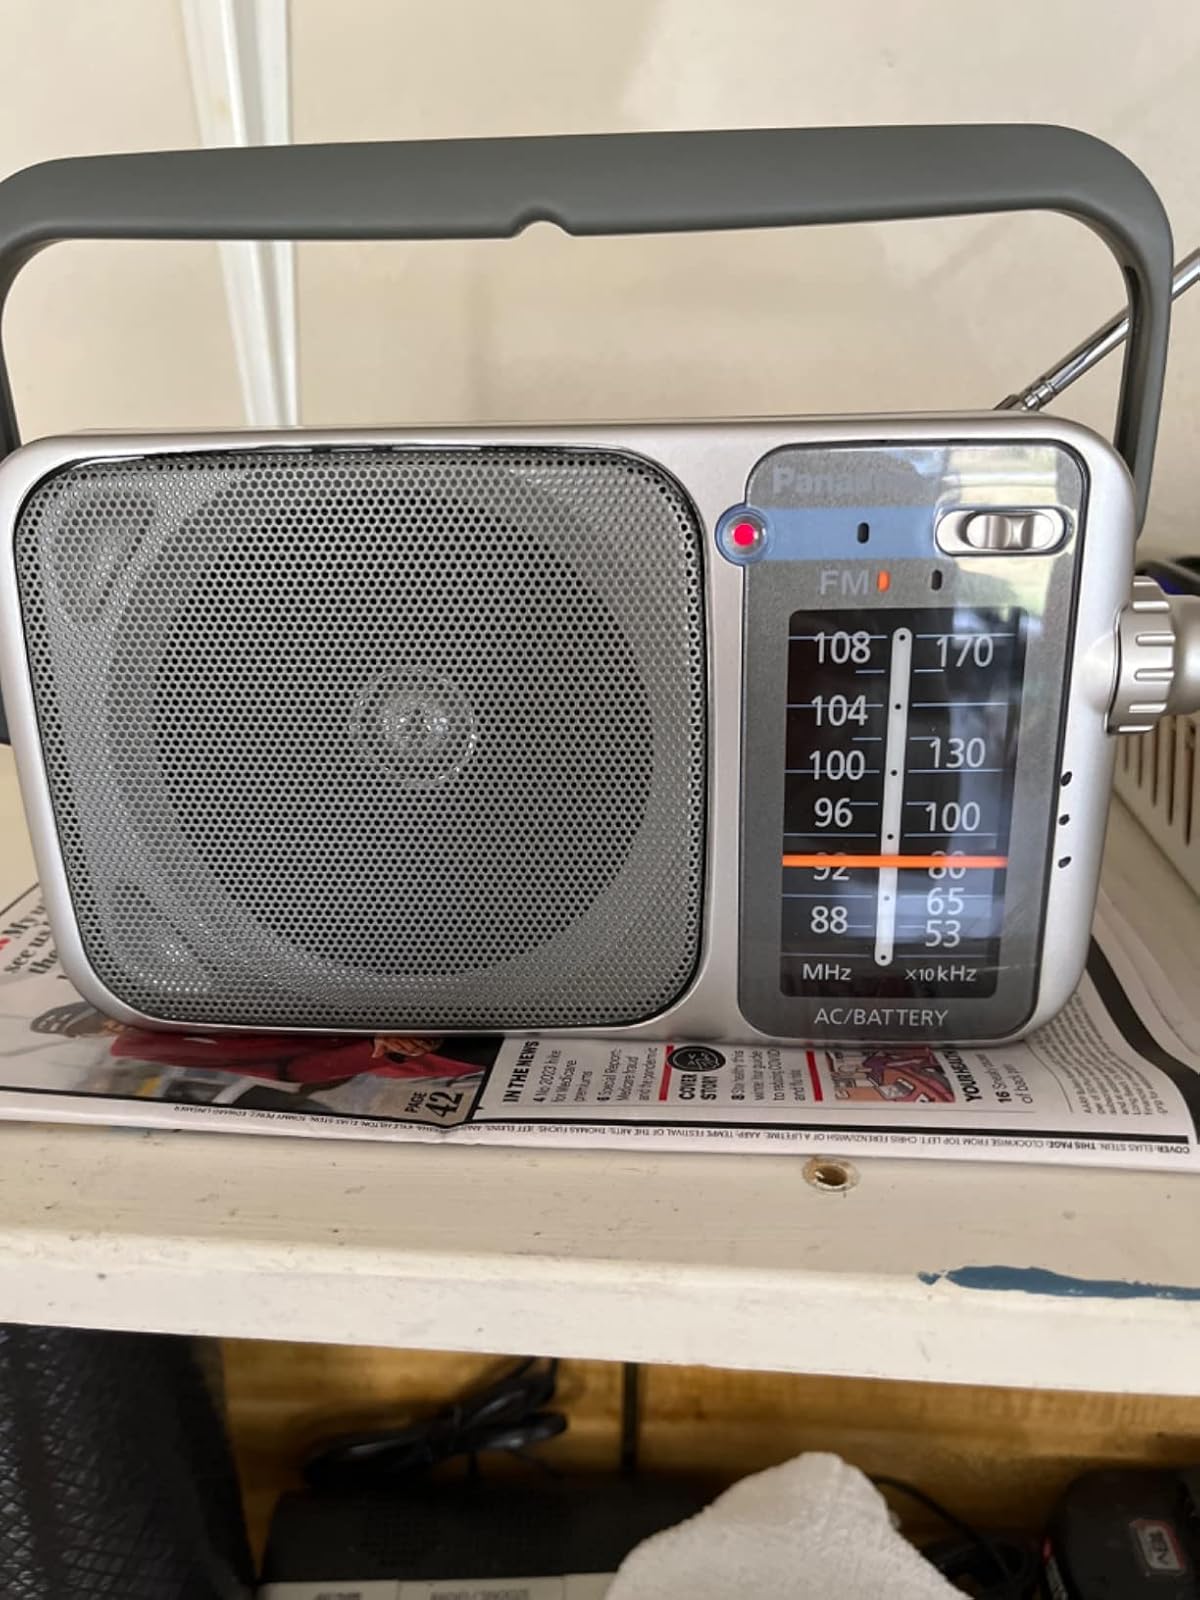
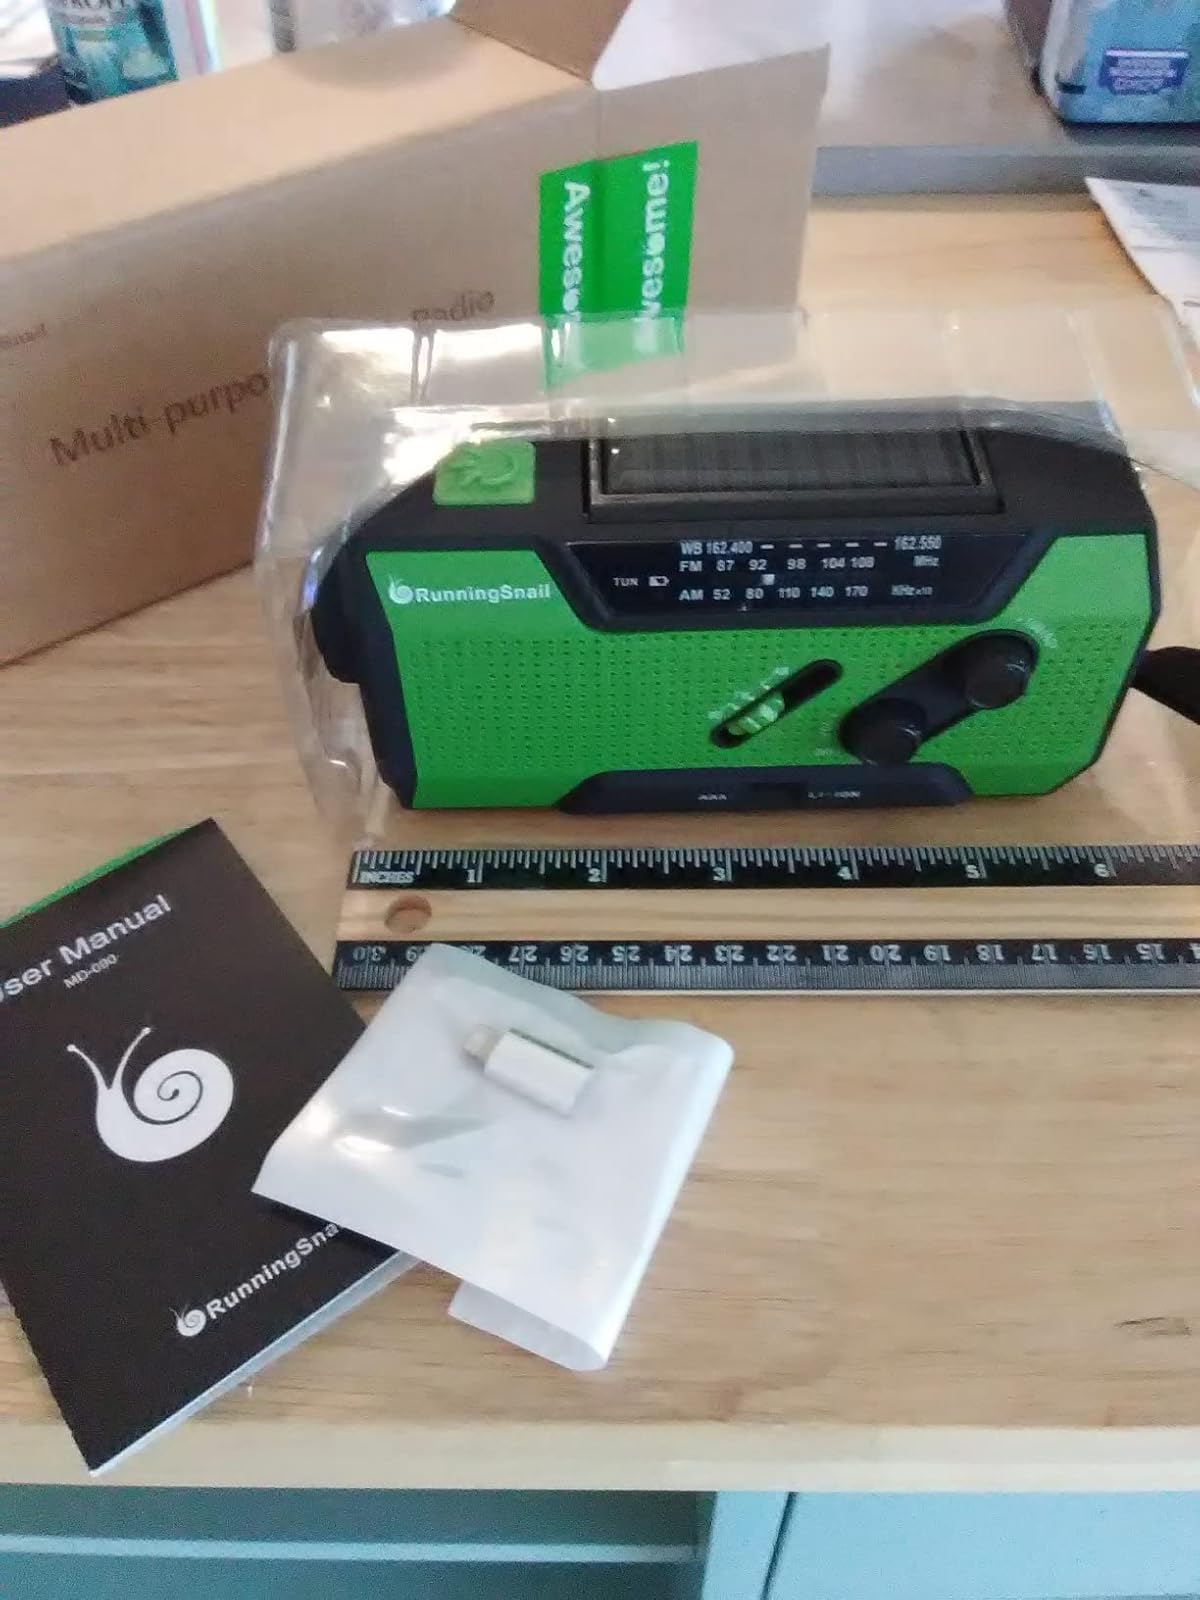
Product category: radio
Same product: no